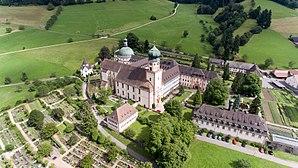
L’abbaye Saint-Trudpert est une ancienne abbaye bénédictine à Münstertal/Schwarzwald, dans le Land de Bade-Wurtemberg et l'archidiocèse de Fribourg-en-Brisgau.